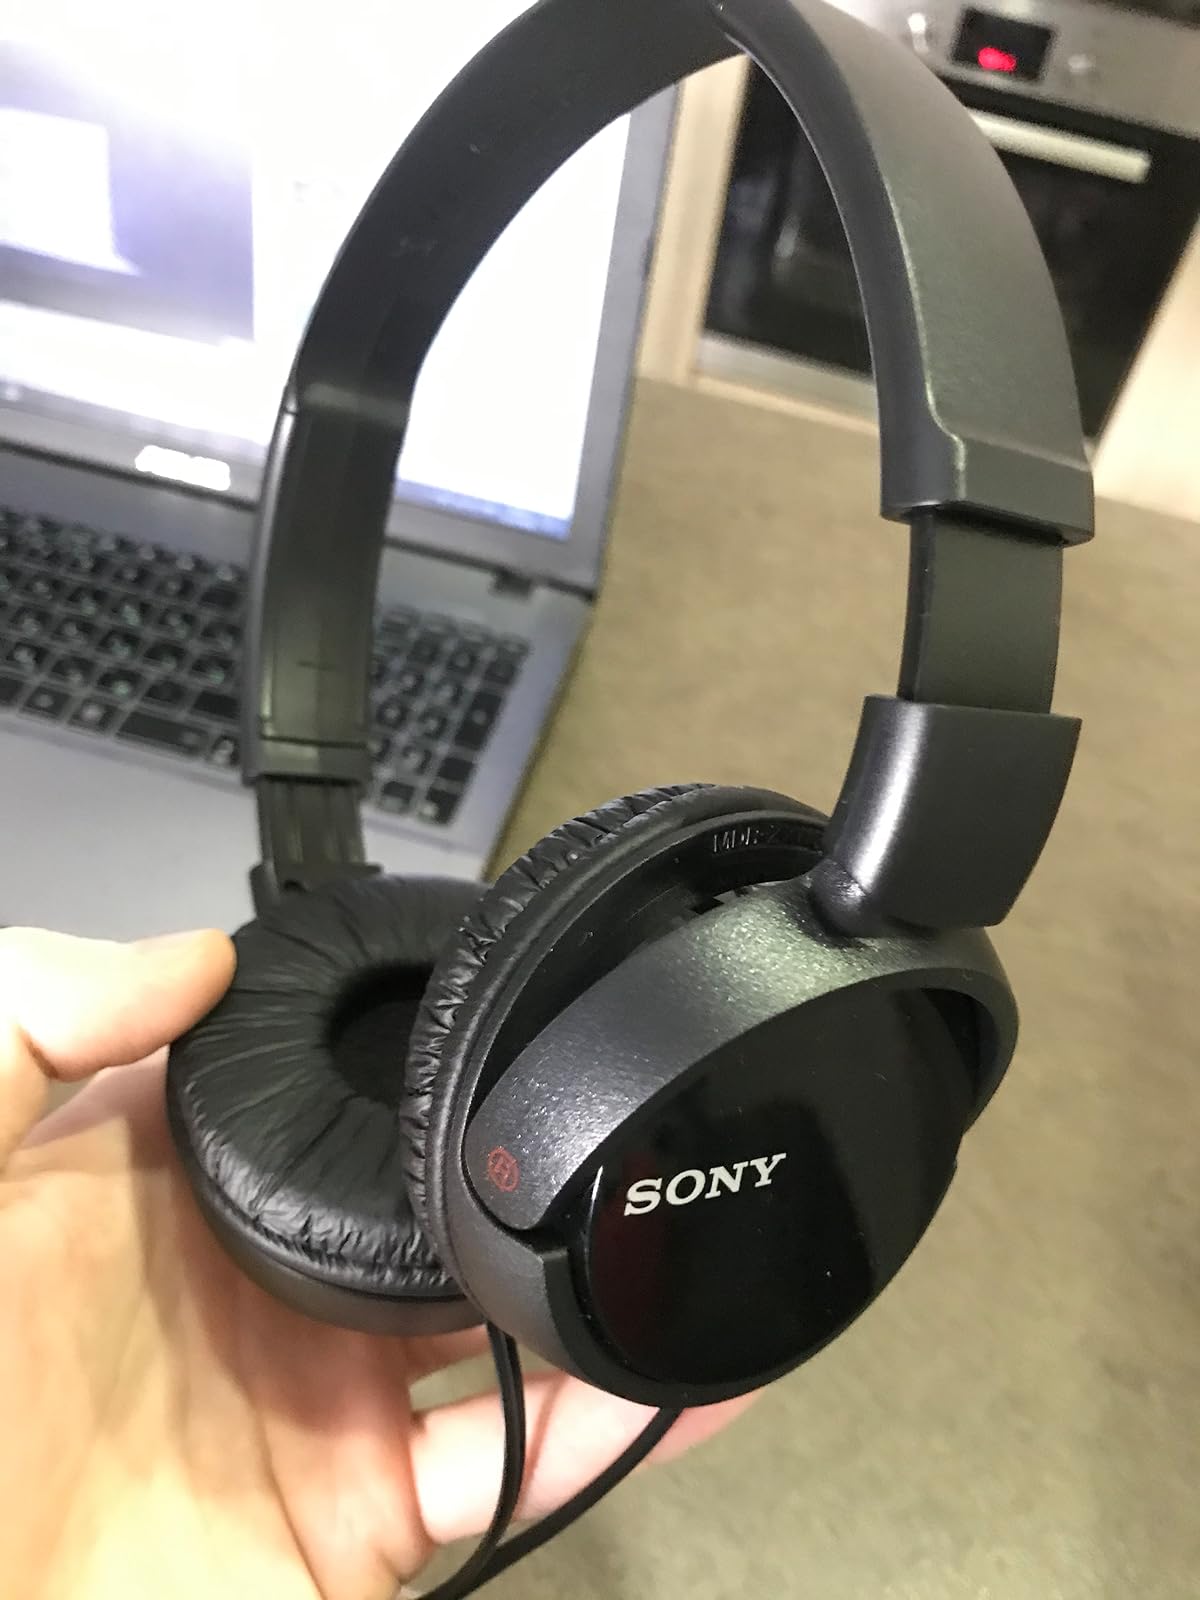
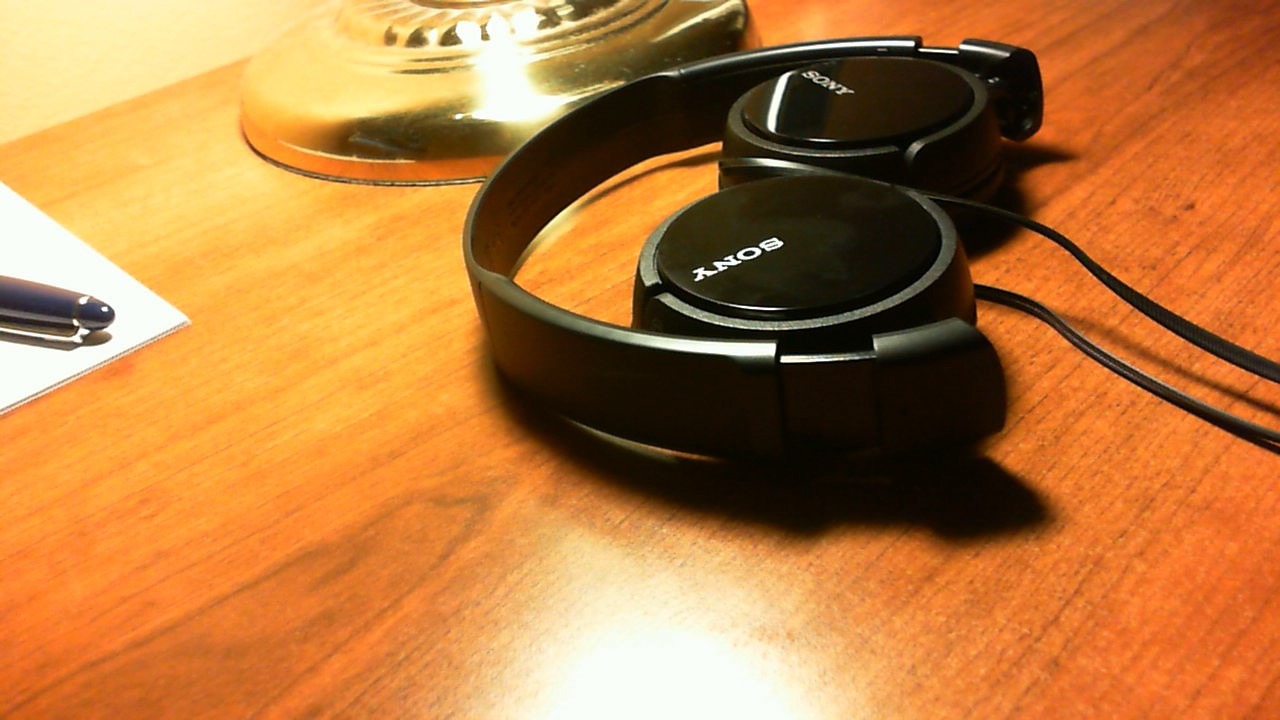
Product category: headphones
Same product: yes